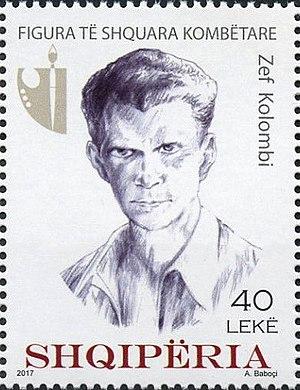
Zef Kolombi, né le 3 mars 1907 et mort le 23 janvier 1949, est un peintre albanais.